1921 All-Ireland Senior Football Championship final

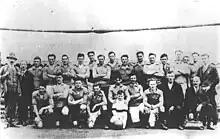
Dublin, champions

The 1921 All-Ireland Senior Football Championship final was the 34th All-Ireland Final and the deciding match of the 1921 All-Ireland Senior Football Championship, an inter-county Gaelic football tournament for the top teams in Ireland.